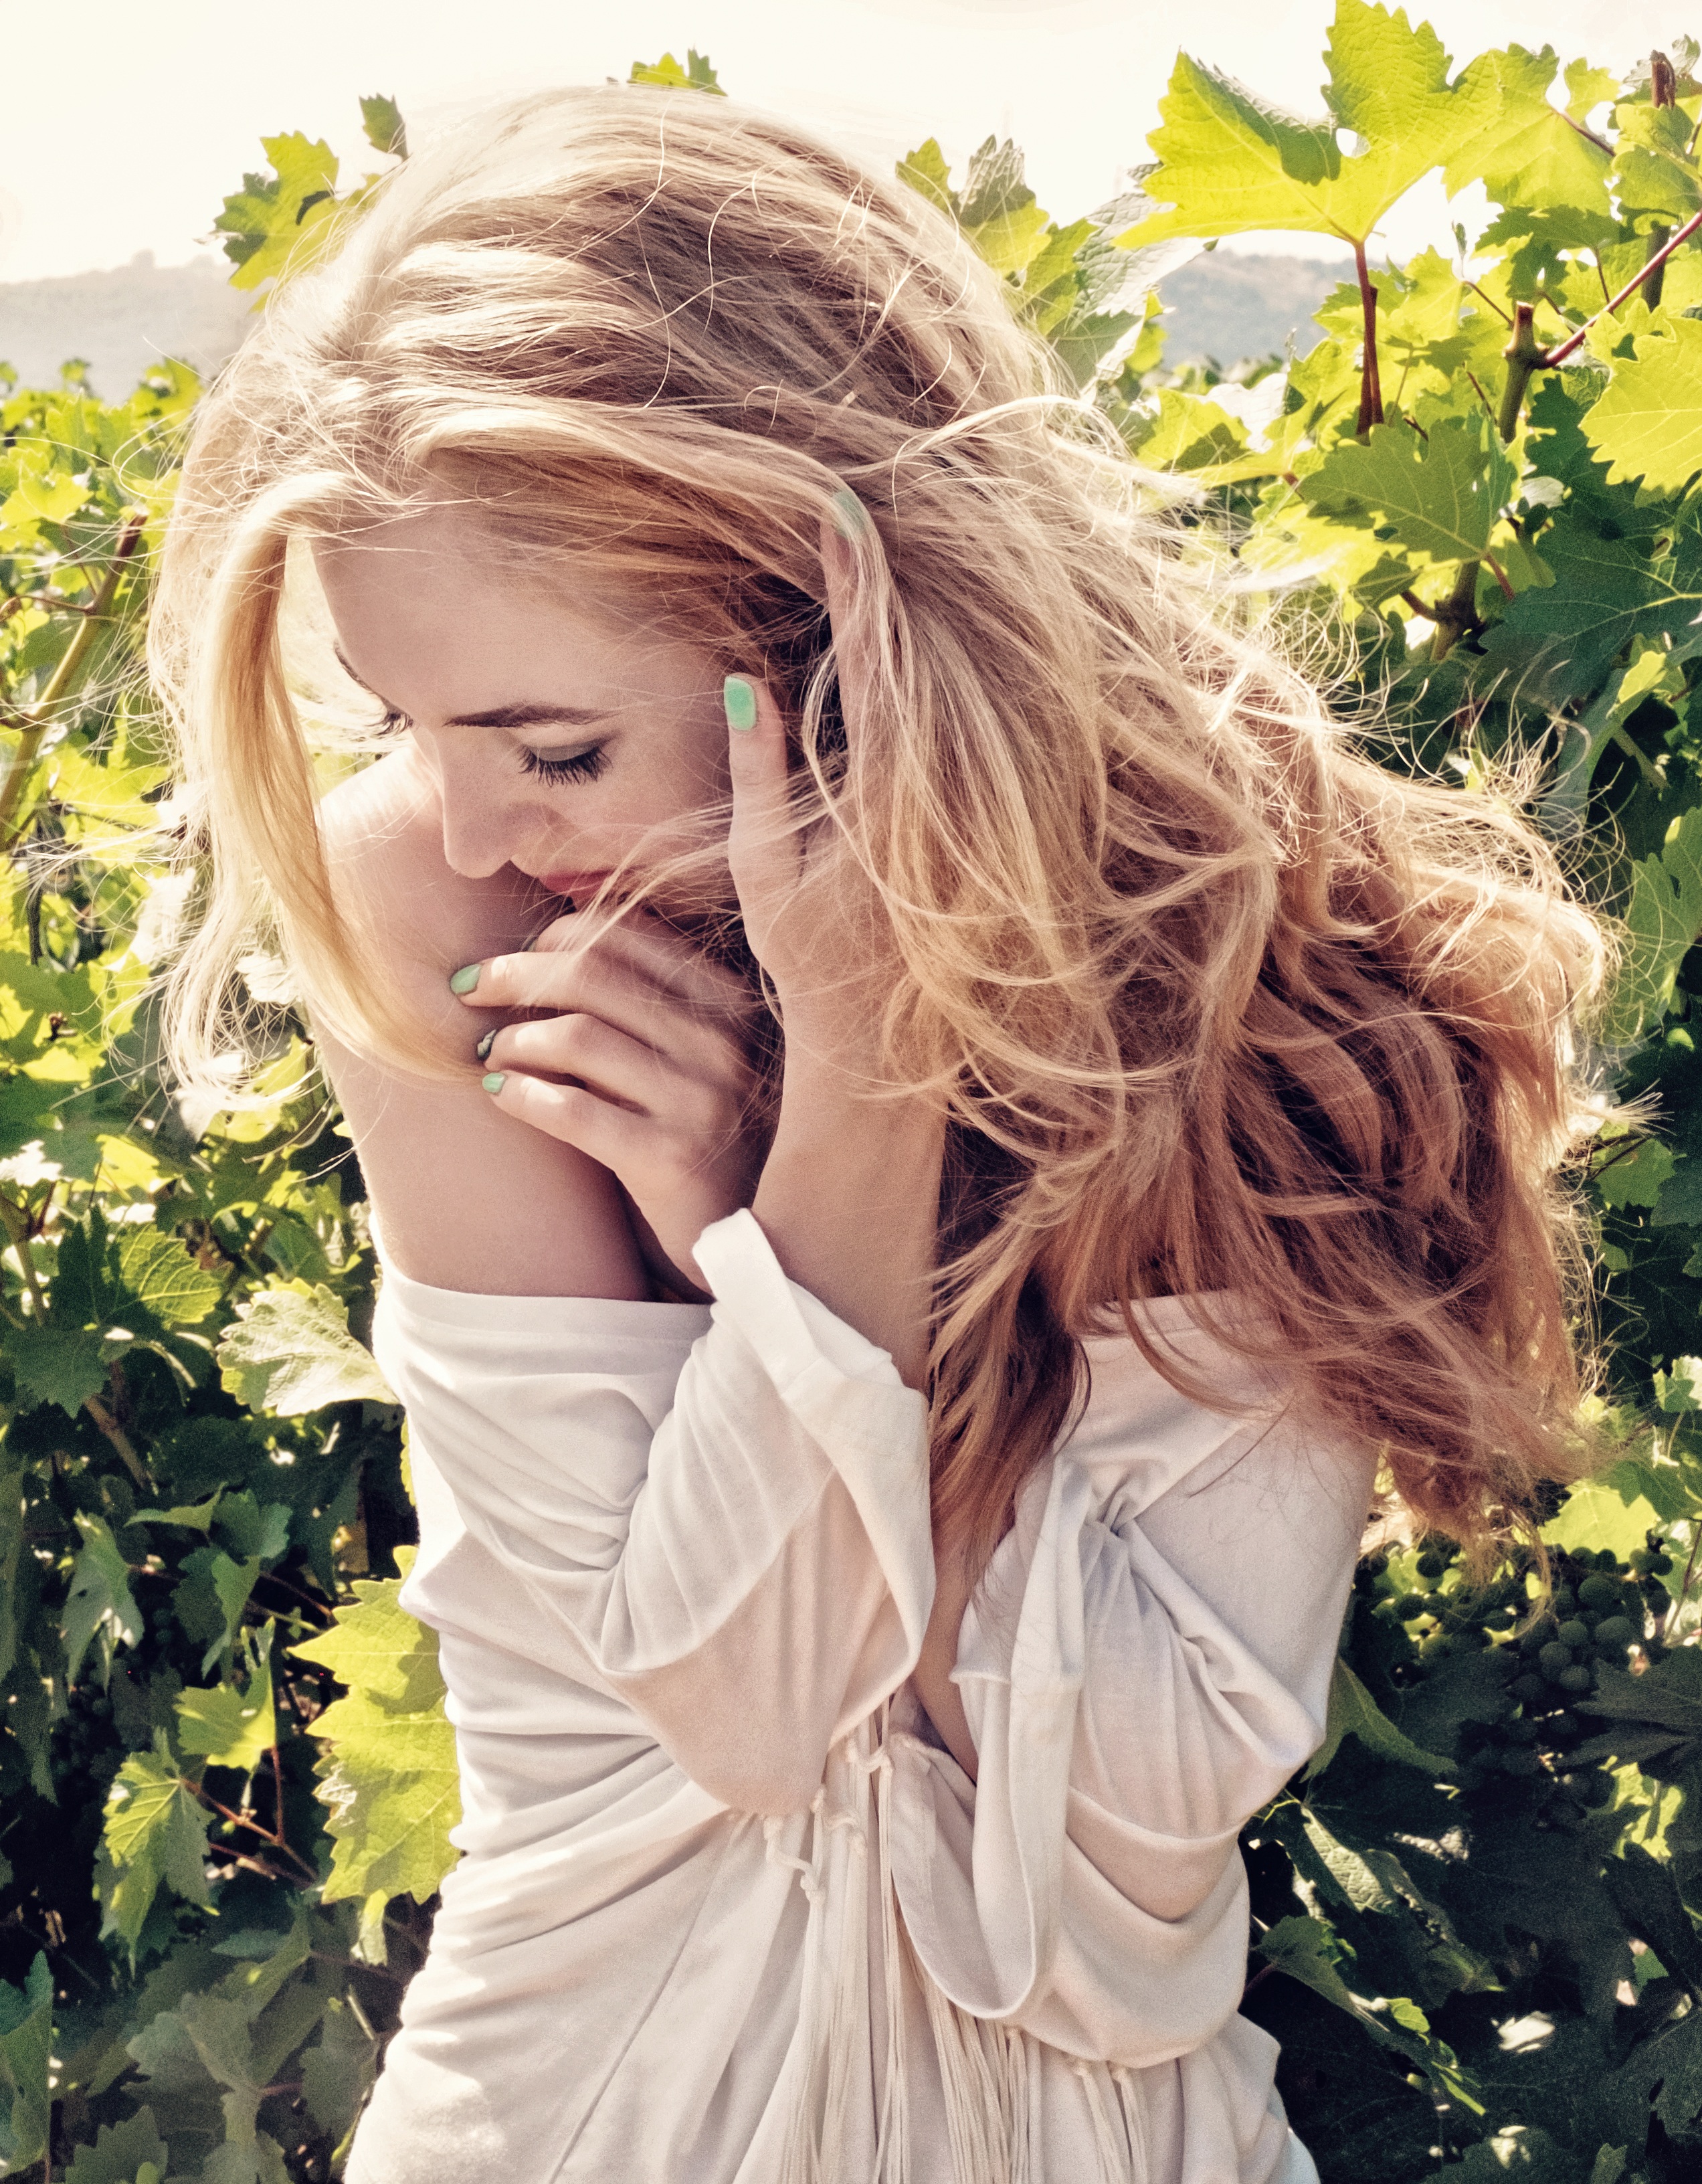
nature, person, sky, girl, sun, woman, hair, photography, flower, photo, summer, portrait, model, spring, autumn, closeup, blonde, hairstyle, long hair, outdoors, dress, hands, eye, grapes, beauty, beautiful, style, blond, posture, photoshoot, living nature, greens, photo shoot, brown hair, portrait photography, grape field